Toddington services

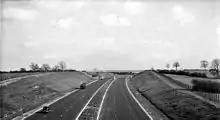
The site in April 1960 before it was built

As a location in the 1972 film "Fear In the Night".